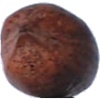
Label: Nut Pecan 1